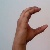
The image shows a hand gesture representing the letter 'C' in Indian Sign Language.